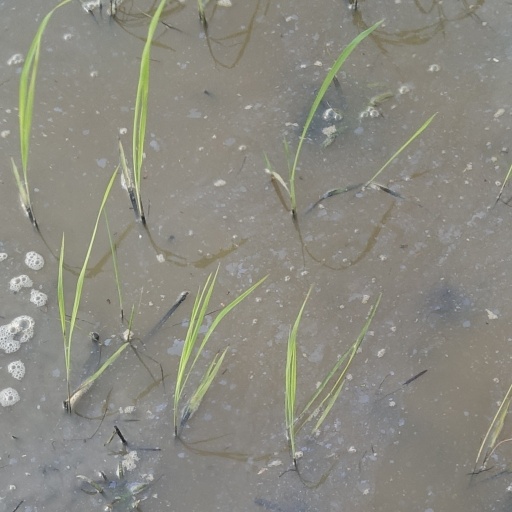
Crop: rice